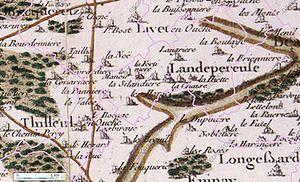
Landepereuse vers 1780
Landepéreuse est une ancienne commune française, située dans le département de l'Eure en région Normandie, devenue le 1ᵉʳ janvier 2016 une commune déléguée au sein de la commune nouvelle de Mesnil-en-Ouche.